Roman Catholic Archdiocese of Raipur

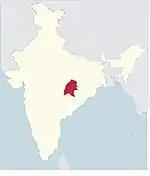
Map of the Roman Catholic Diocese of Raipur in India

The Roman Catholic Archdiocese of Raipur is an archdiocese located in the city of Raipur in India.